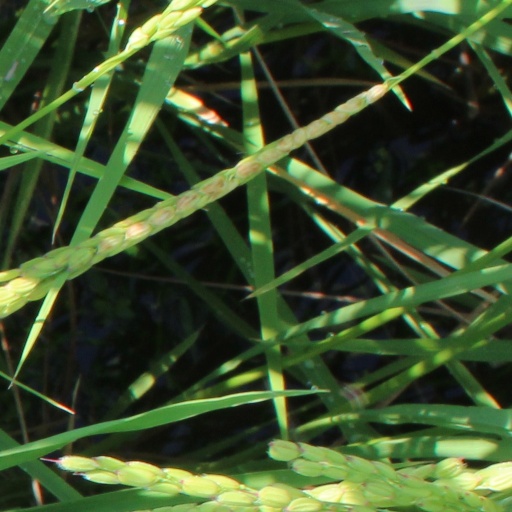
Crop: rice